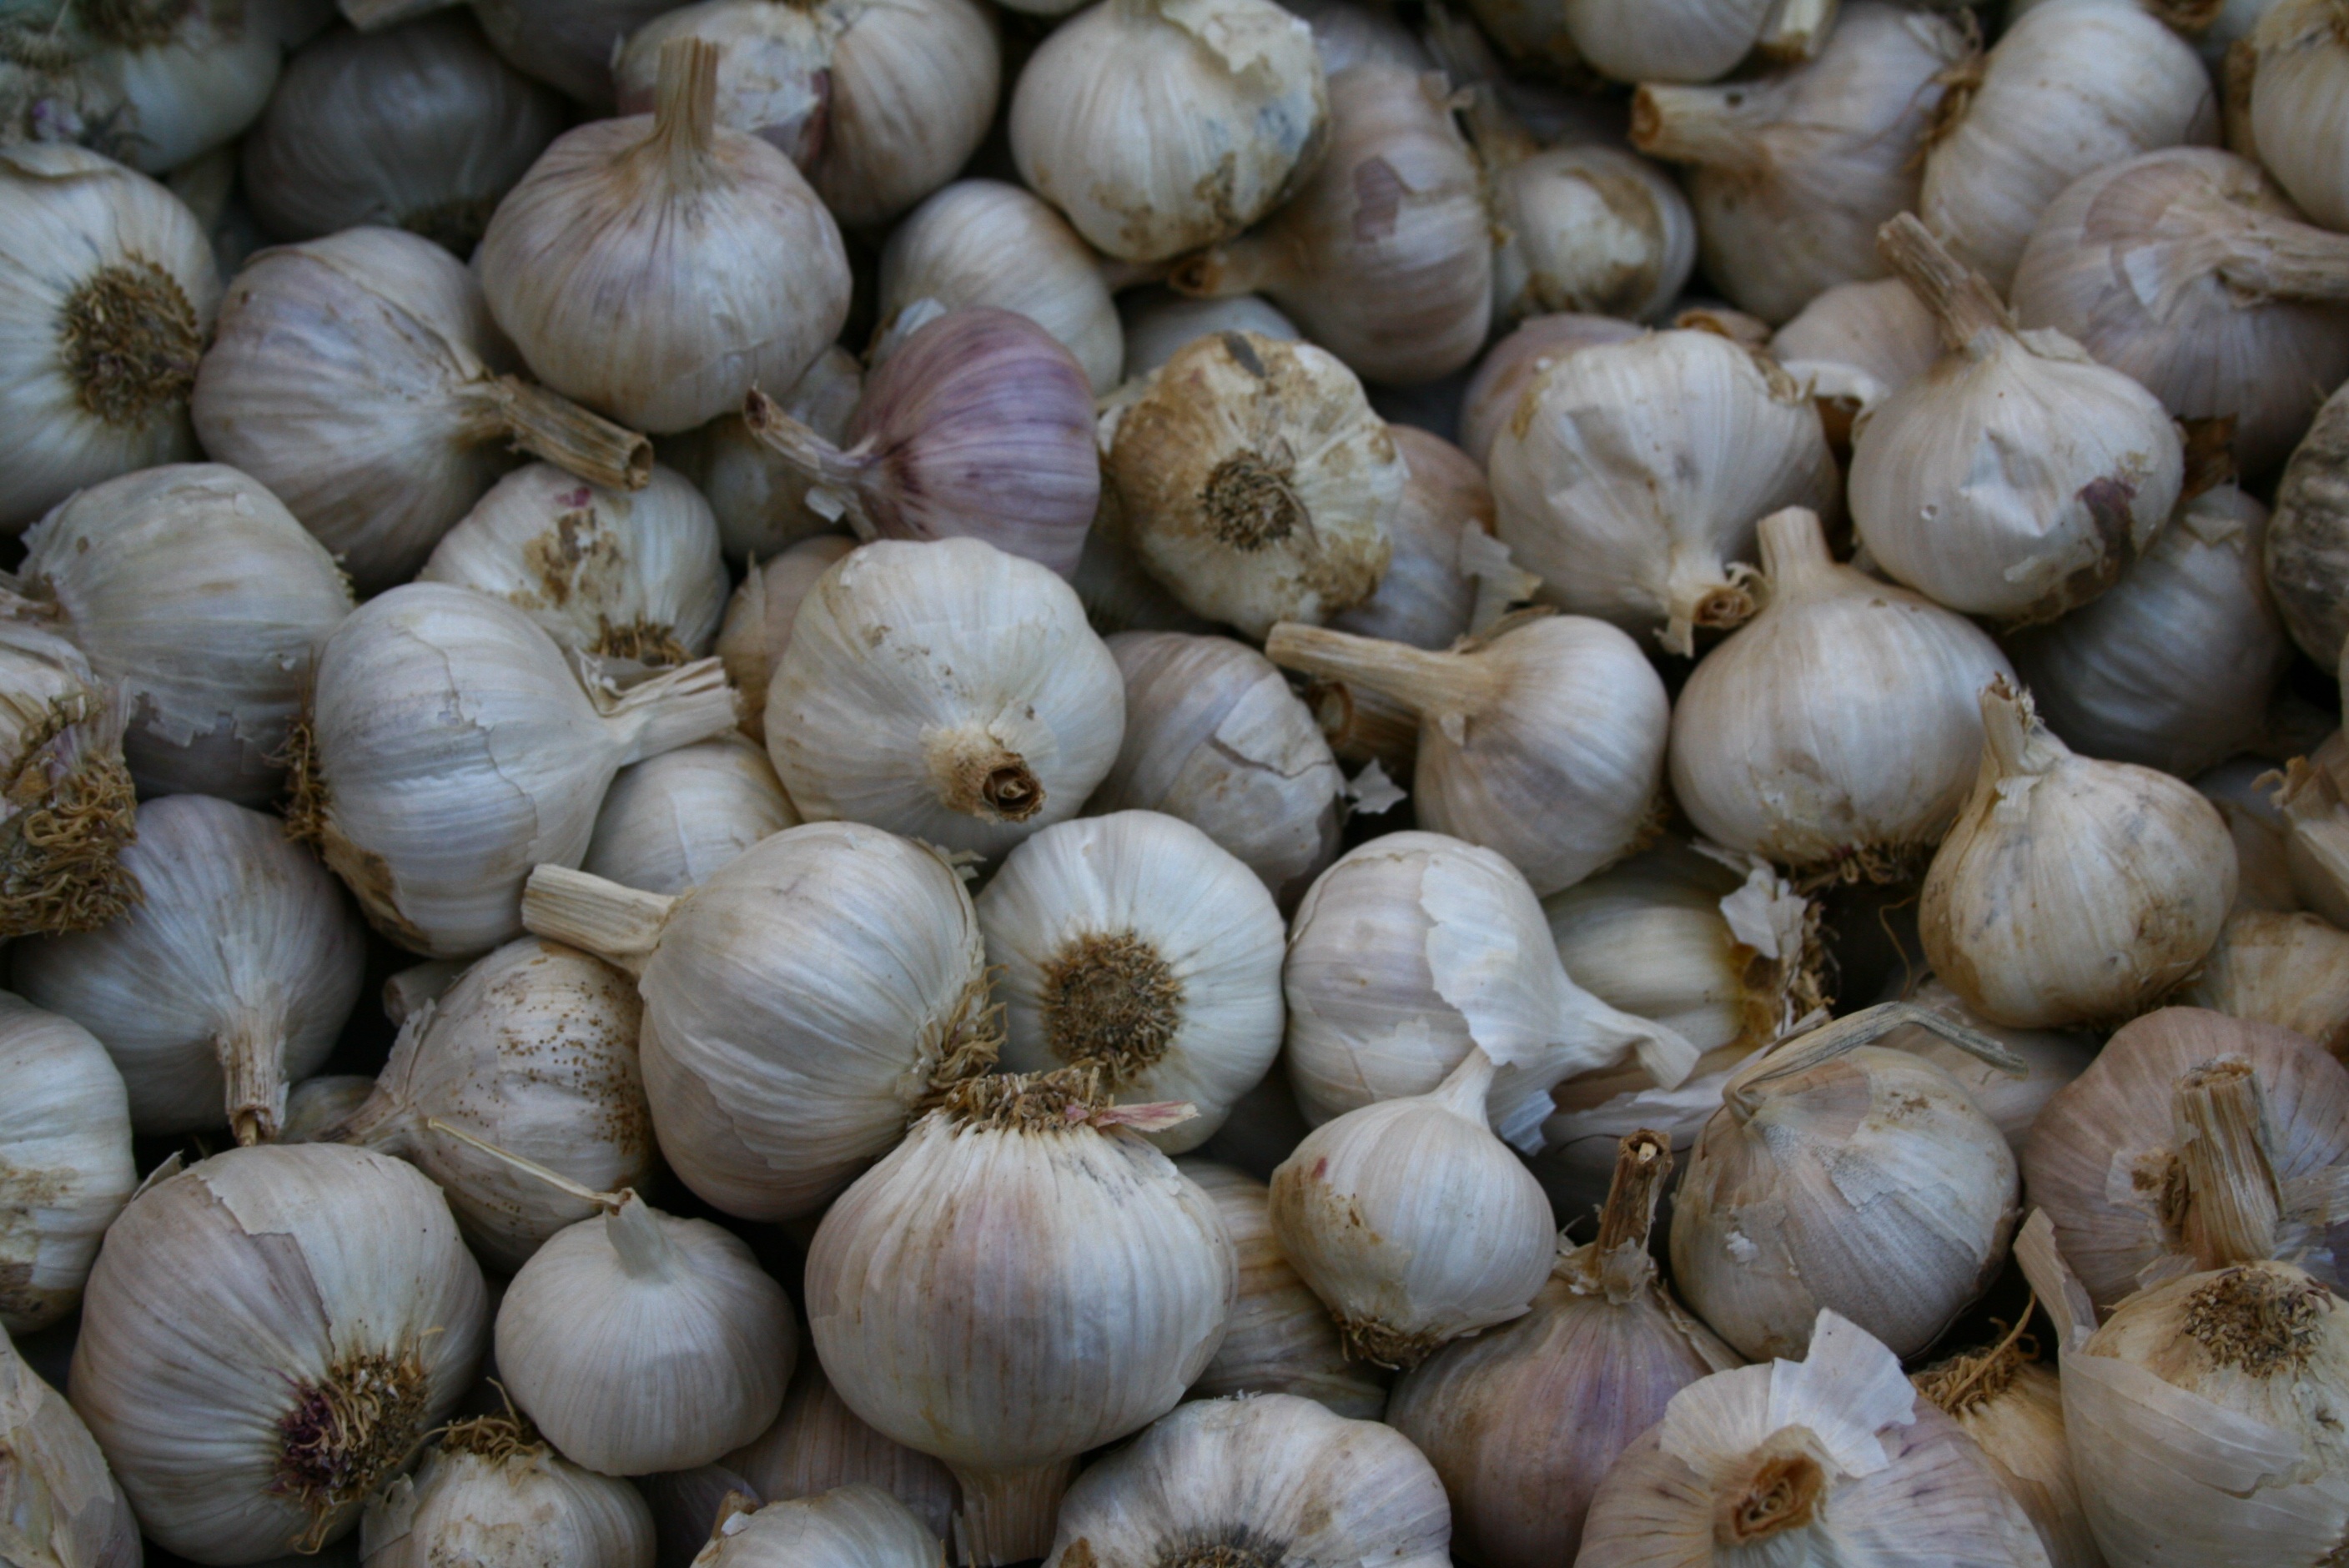
plant, food, garlic, produce, vegetable, market, healthy, vegetarian, flowering plant, shallot, land plant, onion genus